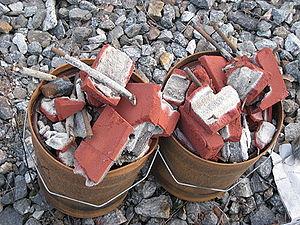
L’aluminothermie est un procédé pyrométallurgique de production de métaux purs, mettant en jeu la réduction exothermique de divers oxydes métalliques par l’aluminium en poudre. La réaction se déroule à haute température — plus de 2 800 °C.